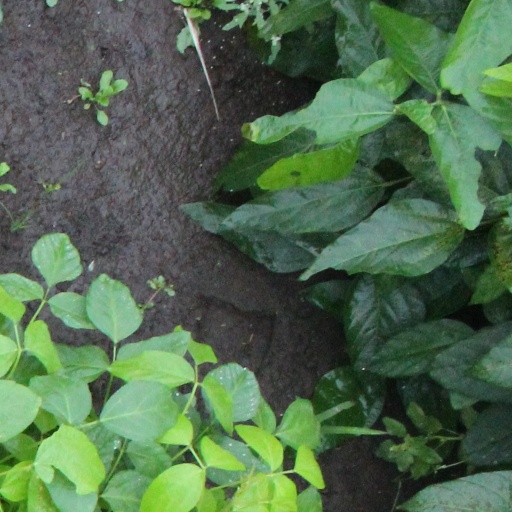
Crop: soybean